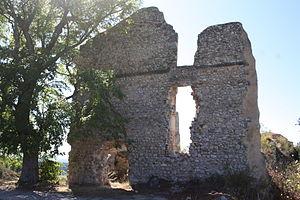
Saint-Jurs est une commune française, située dans le département des Alpes-de-Haute-Provence en région Provence-Alpes-Côte d'Azur.